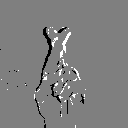
ASL letter: r